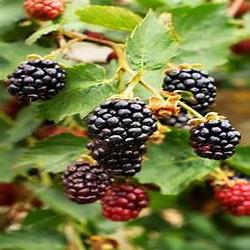
Label: Blackberry